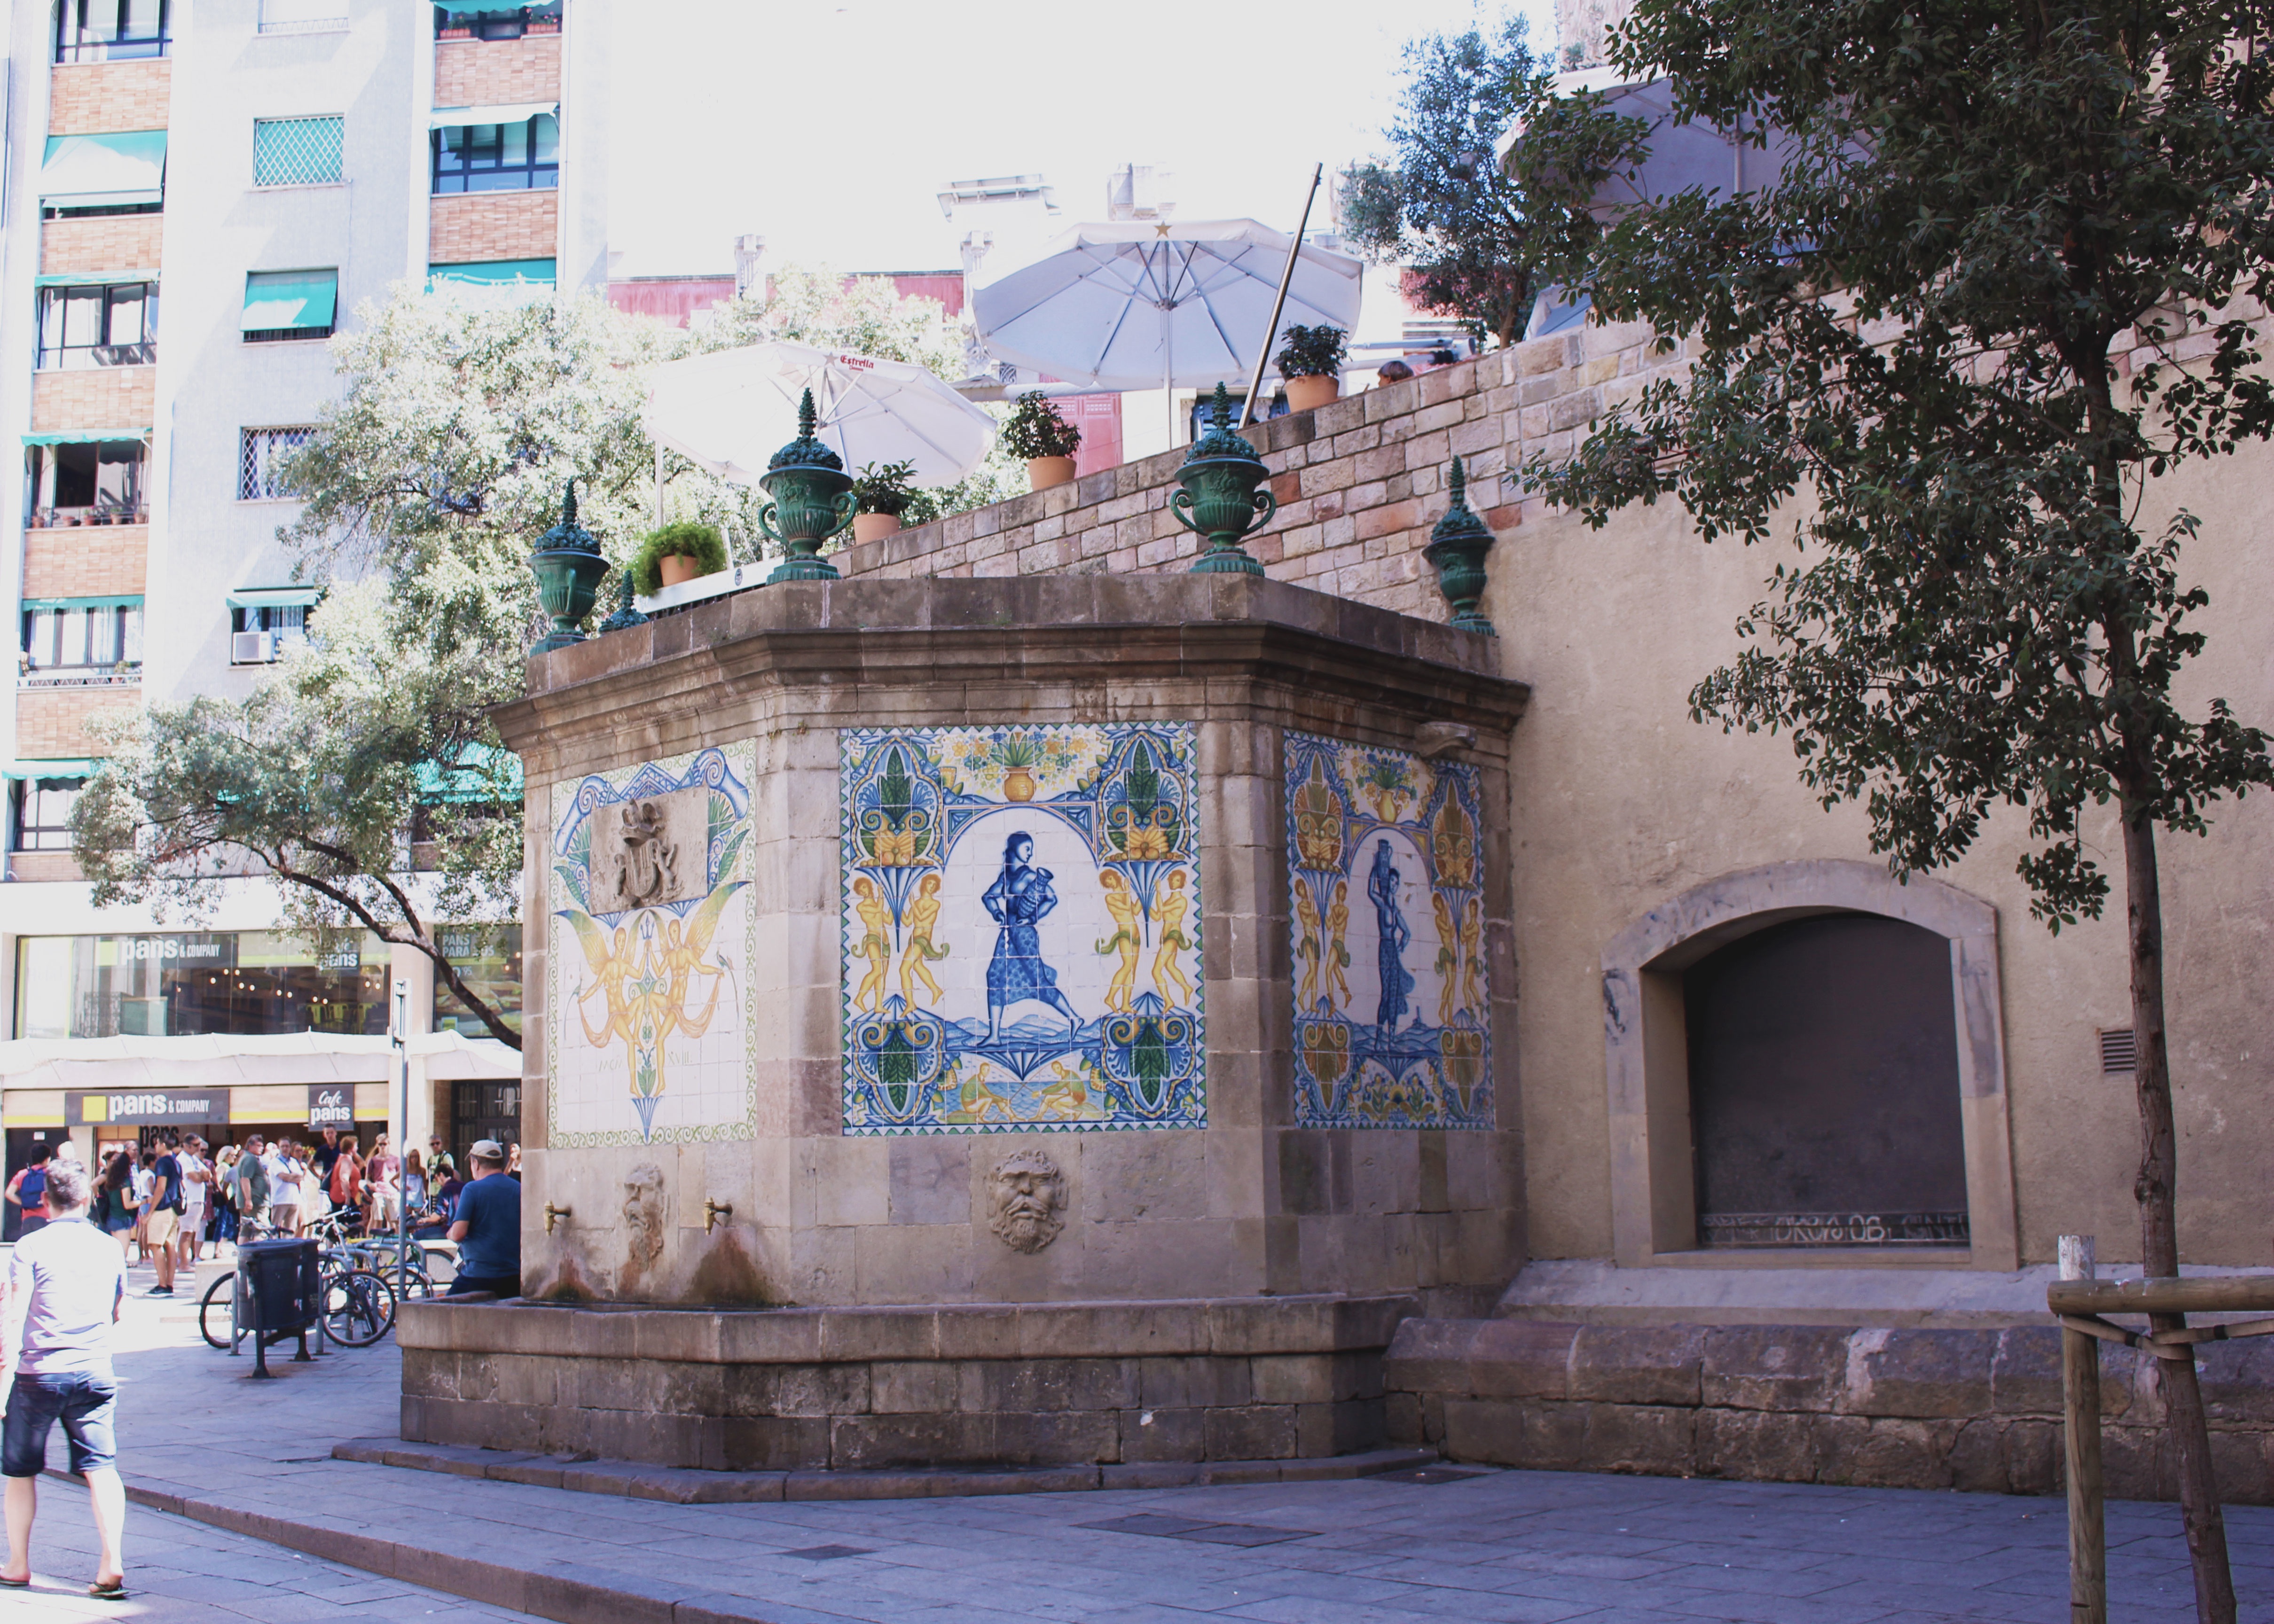
town, plaza, facade, tourism, place of worship, shrine, town square